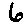
Label: 6